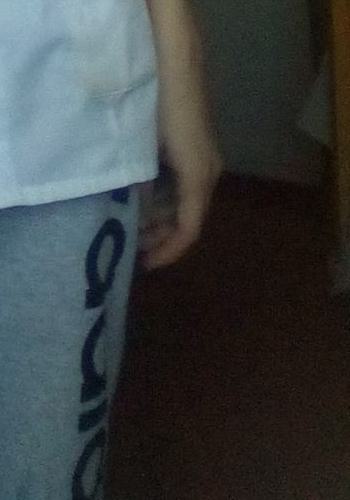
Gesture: no_gesture